Boston Fish Pier

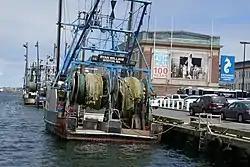

The Boston Fish Pier is the central site for the fishing industry based in Boston, Massachusetts. Located on Northern Avenue in South Boston in Boston's Inner Harbor, the pier has played this role since its establishment in 1910. In the 1920s, it was home to one of the largest fishing fleets in the eastern United States, processing 250 million pounds of fish. The pier and its associated buildings were listed on the National Register of Historic Places in 2017.